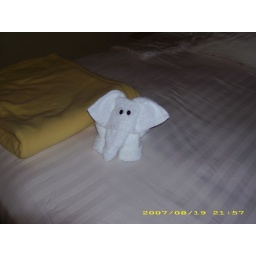
Another towel animal made by our room steward.